Ninewells Hospital

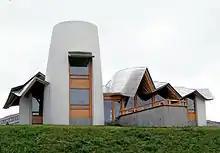
Maggie's Centre at Ninewells Hospital

On the Ninewells site, there is also a Maggie's Centre building, intended as a calming and accommodating place to support patients and their families. The building was designed by architect Frank Gehry, in conjunction with James F Stephen. It occupies a hilltop position which enhances the building's sculptural form when viewed from the approach road. The structure was the first new-build commissioned by the cancer support organisation. It was officially opened by Bob Geldof on 25 September 2003. Maggie's Dundee was named as the Royal Fine Art Commission's building of the year in 2004.